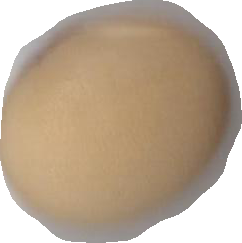
Variety: Anjasmoro